Isaaq migrations

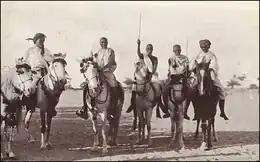
Isaaq horsemen of the Eidagale sub-clan

Uhlig notes that Ali Dhuh’s poems describe the extensive territorial gains made by the Isaaq in traditionally Ogaden lands, the seizure of Ogaden wells, and the large-scale looting of their camels. The poems recount the dispersal of the Ogaden clan, their migration southward into fever-prone river valleys, and their adoption of farming and hunting—activities considered degrading and typically associated with slaves and lower-caste Somalis: